Stanislav Redens

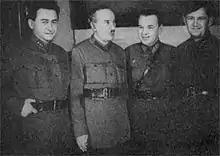
Stanislav Redens in 1934. From left to right: Agranov, Yagoda, unknown, and Redens.

Though made a chief of the Transcaucasian GPU in 1928, Redens was gradually sidelined by his own deputy Lavrenty Beria. In 1931, he was appointed the OGPU head in the Byelorussian SSR and then in the Ukrainian SSR. During his tenure in Ukraine, Redens gained fame for crackdown on farmers, which contributed to the Holodomor, the starvation of millions of Ukrainians as part of a larger famine across the Soviet Union. In January 1933, he was recalled to Moscow and placed in charge of the NKVD units in the Moscow Oblast where Redens spearheaded purges following Sergey Kirov assassination in 1934.